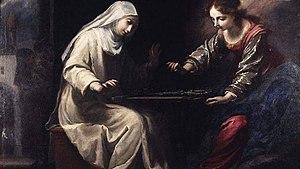
Le miracle de la broderie
Un miracle, dans la religion, est un fait positif extraordinaire que le croyant attribue à une intervention divine providentielle et auquel il donne une portée spirituelle.